Coffeyville Army Air Field

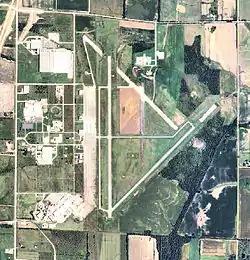
2006 USGS airphoto of the former Coffeyville Army Airfield

Today, Coffeyville's airfield remains in use and is the center of a growing industrial park. Most of the World War II buildings were sold off, torn down, although unlike some former World War II training fields, several original buildings remain in use, including the sub-depot and the three original squadron hangars. Many of the original streets remain.